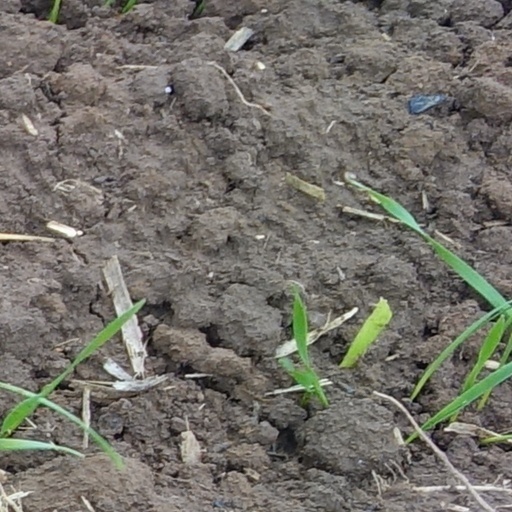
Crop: wheat